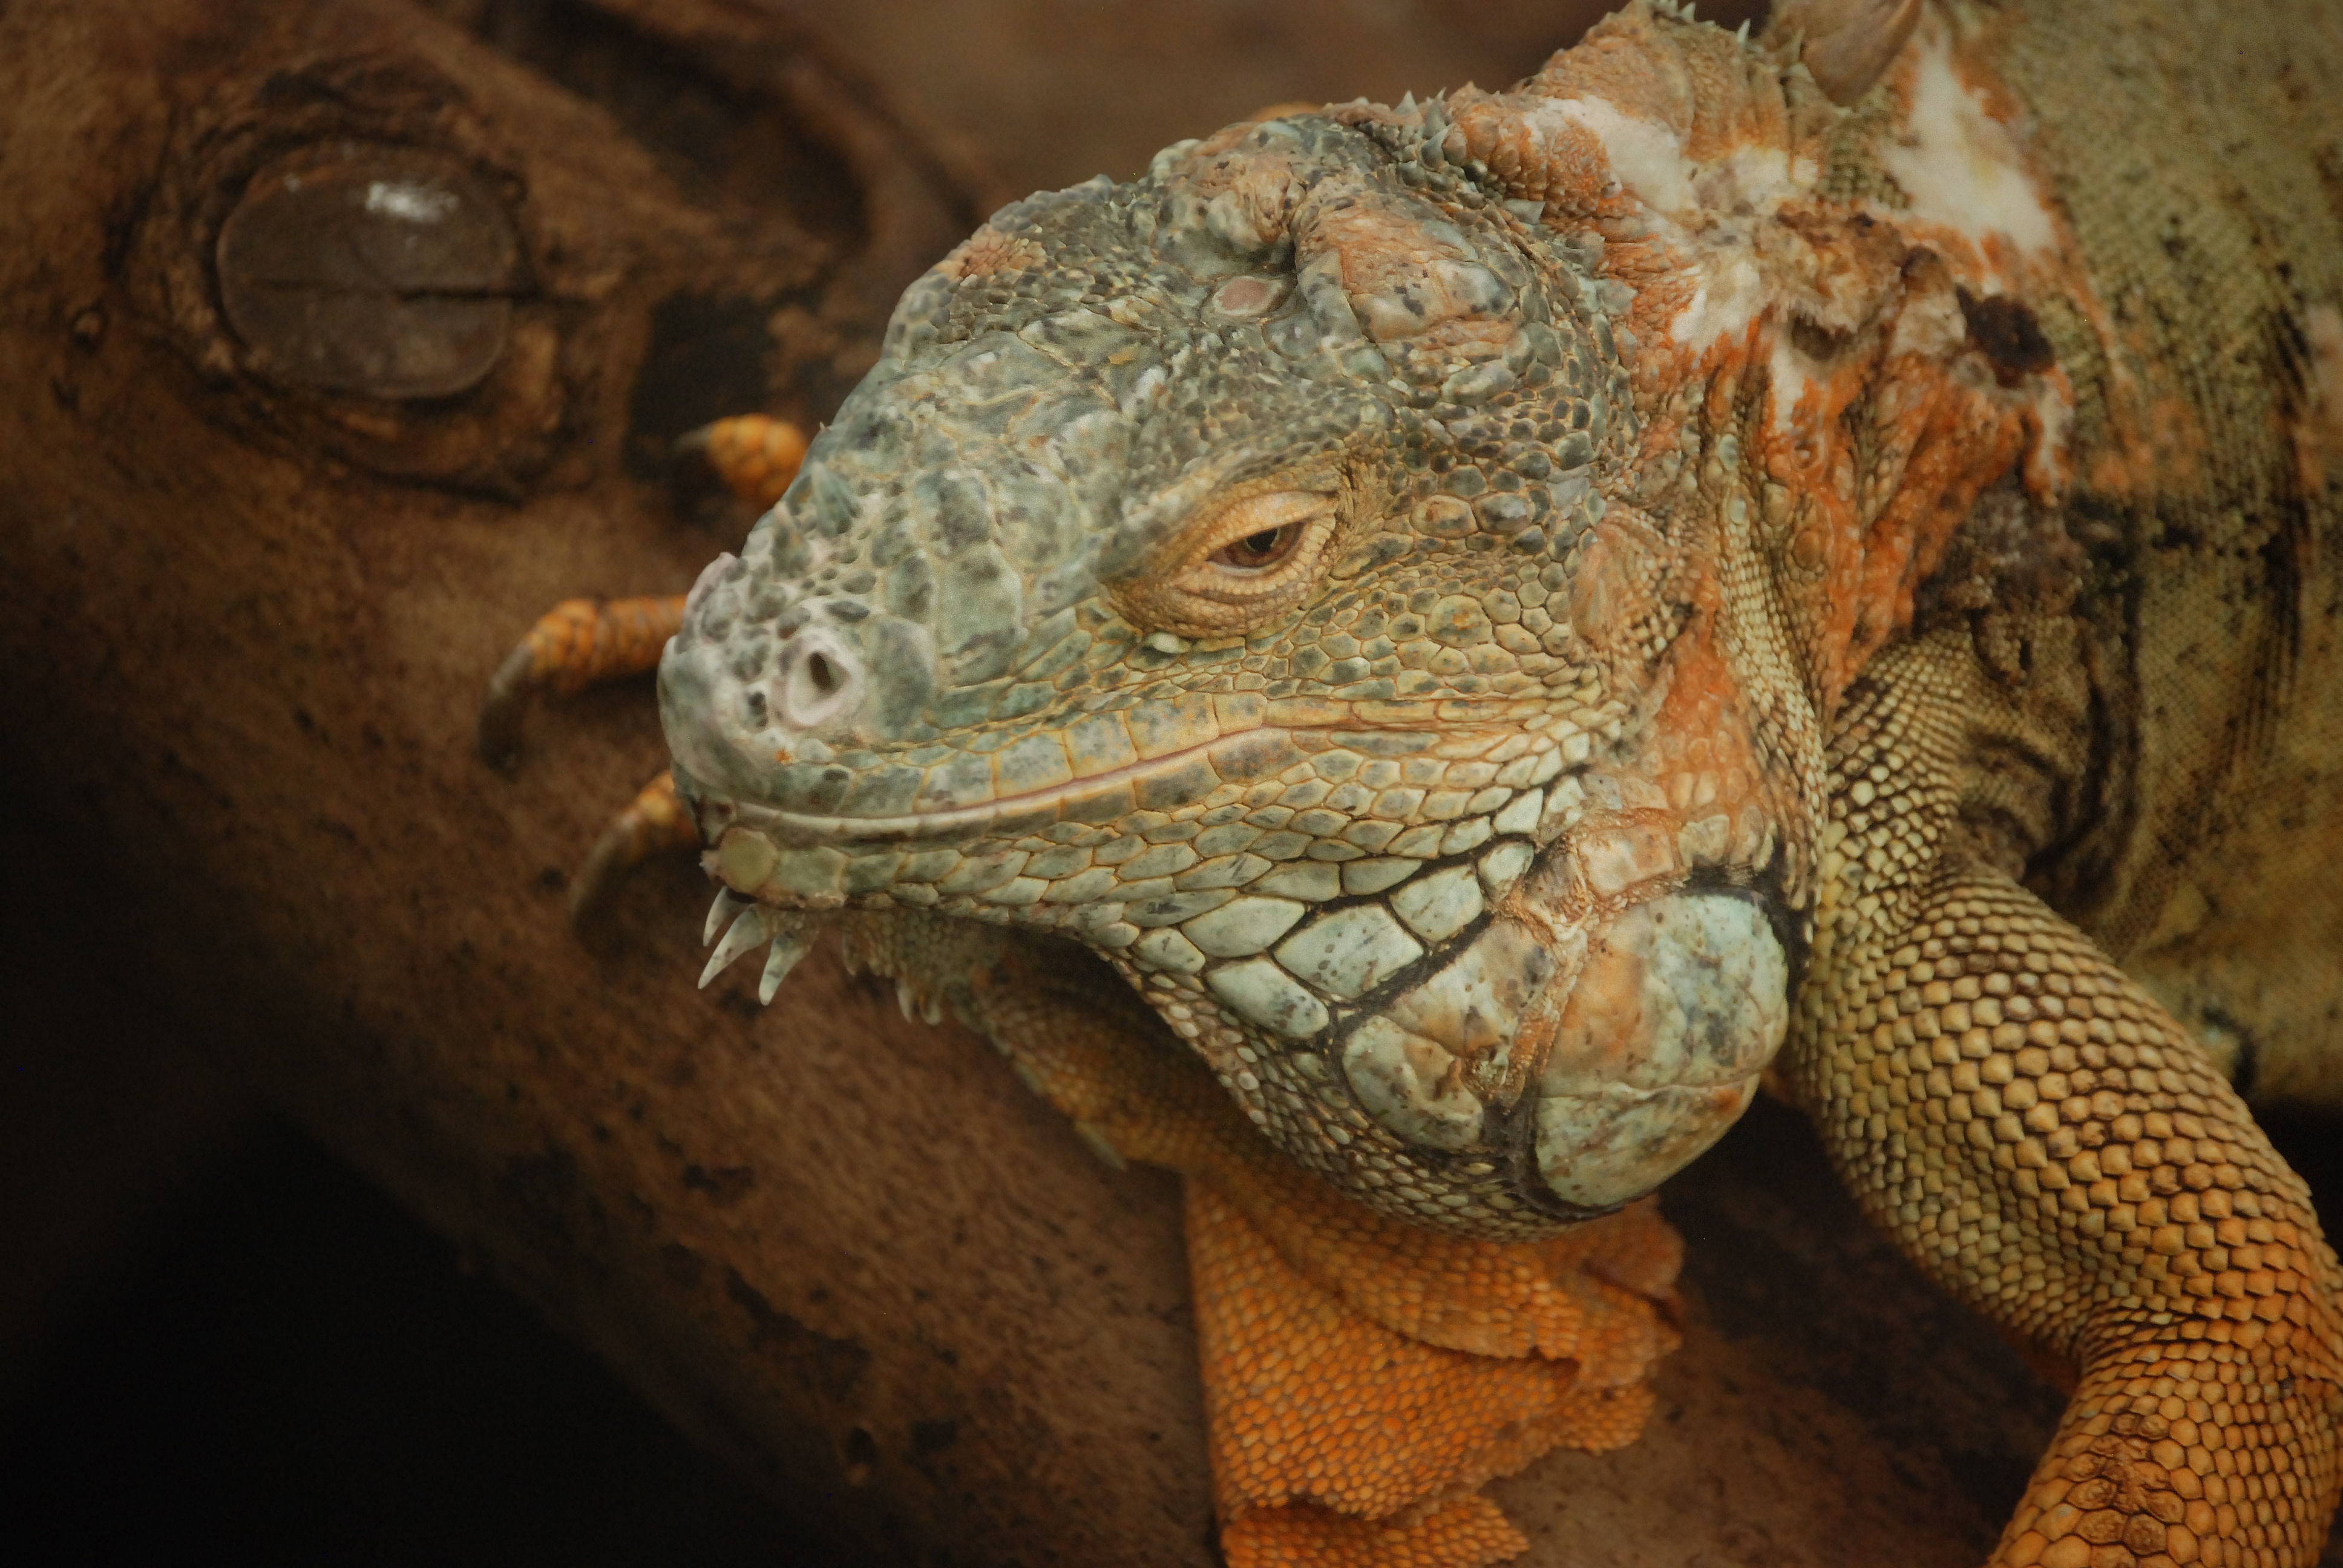
wildlife, reptile, iguana, fauna, lizard, close up, head, vertebrate, detail, herbivorous, scaly, iguania, adult, agamidae, agama, saurian, scaled reptile